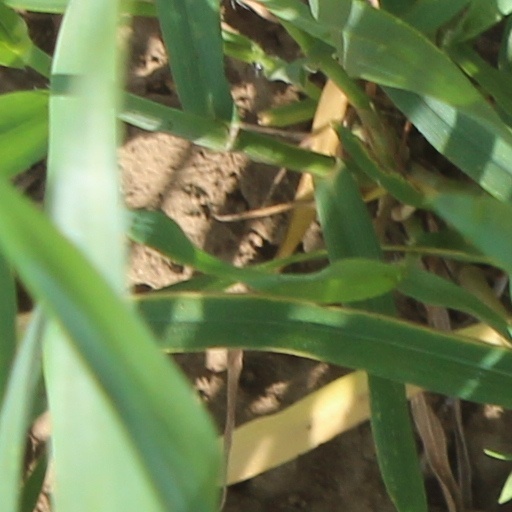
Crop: wheat